Eland armoured car

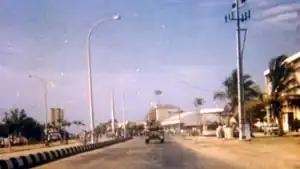
An Eland-90 driving into Lobito in November 1975

With its advance stymied for the time being, the SADF continued its search for alternative routes to Quibala and discovered another surviving bridge on the Nhia River, which had been damaged but not thoroughly demolished by Cuban sappers. This was known informally as "Bridge 14". South African army engineers began to repair the bridge under the cover of darkness on December 11, allowing the accompanying Elands to launch a surprise attack across it at dawn. Cuban mortar crews and anti-tank platoons armed with 9M14 Malyutka missiles had begun to deploy into ambush positions just beyond the bridge; however, several were wiped out when the SADF took the precaution of shelling the opposite riverbank with artillery. As they advanced the Eland crews also avoided the centre of the bridge, where the Cubans had trained their missiles. Taken by surprise, the defending Cuban and FAPLA units began a disorderly withdrawal. They regrouped at the village of Catofe, about sixteen kilometres south of Quibala, where they were reinforced by a company of T-34-85 tanks and prepared to make a final stand. Foxbat's Elands approached within five kilometres of Catofe but did not advance any further, owing to concerns about having overextended their lines.